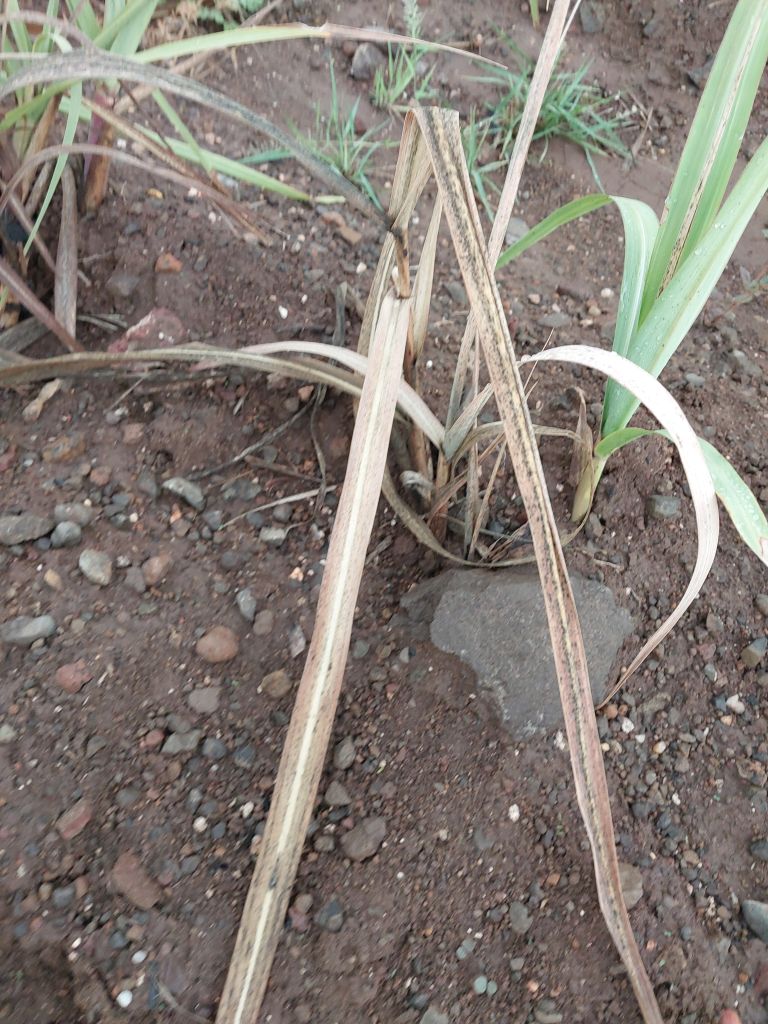
Label: Sett Rot